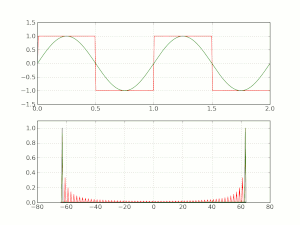
Un signal carré est une sorte d'onde non–sinusoïdale que l'on rencontre le plus souvent en électronique ou dans le cas du traitement du signal. Un signal carré idéal alternerait régulièrement et instantanément entre deux niveaux.
En mathématiques, lors de l'étude des séries de Fourier et des transformées de Fourier, il apparaît parfois une déformation du signal, connue sous le nom de phénomène de Gibbs. Ce phénomène est un effet de bord qui se produit à proximité d'une discontinuité, lors de l'analyse d'une fonction dérivable par morceaux.